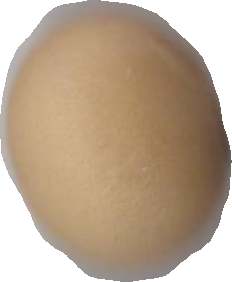
Variety: Dega